Primal Quest

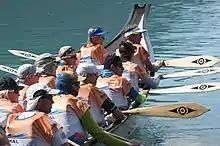
Tribal Canoe Start - Primal Quest 2018

Primal Quest is an expedition adventure race that has been called one of the most difficult athletic events in the world and was cited as the most prestigious expedition event in North America. Co-ed teams of four trail run, mountain bike, kayak, climb, rappel and mountaineer all while navigating all under their own power. The race has been in existence since 2001 and has been successfully revived following the loss of adventure racer Nigel Aylott. Each race lasts up to ten days, with winning teams completing the course in approximately six to eight days. The race once featured the largest prize purse in adventure racing.